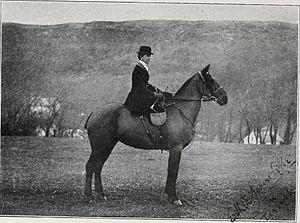
Edith Anna Œnone Somerville, nom de plume E. Œ. Somerville, né le 2 mai 1858 et mort le 8 octobre 1949, est une romancière, peintre et musicienne irlandaise auteur d'une série de romans co-écrit avec sa cousine et compagne Violet Florence Martin. Ensemble, sous le pseudonyme de "Somerville and Ross", elles ont publié une série de quatorze histoires et romans, dont les plus populaires sont The Real Charlotte et Some Experiences of a Irish RM.